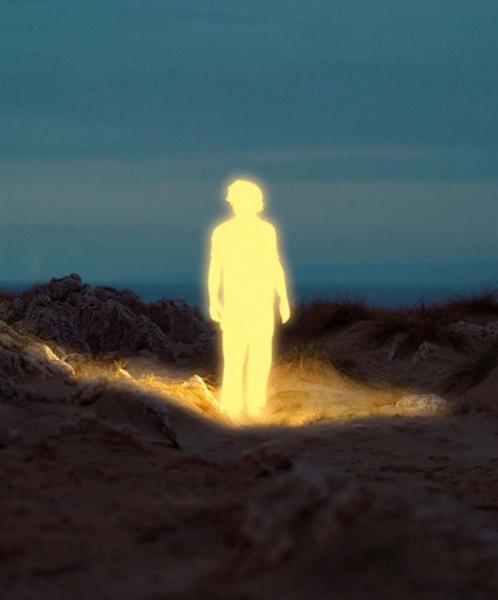
回答: とにかく明るい安村